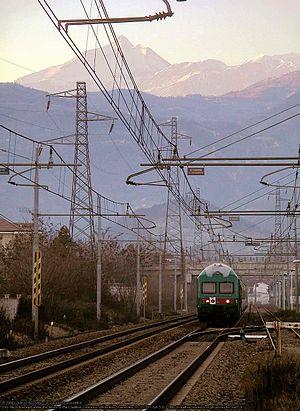
La ligne du Fréjus est une ligne de chemin de fer italienne qui relie Turin à Bardonnèche et à la frontière entre l'Italie et la France, au centre du tunnel ferroviaire du Fréjus, où elle est prolongée par ligne française de Culoz à Modane.